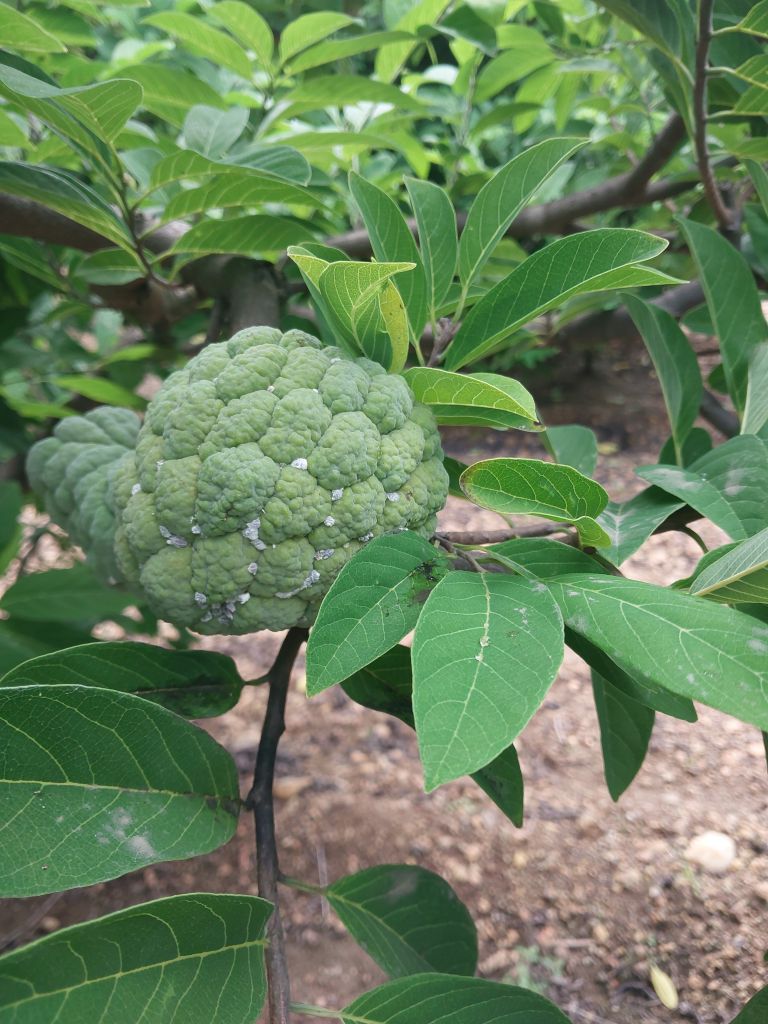
Disease label: Mealy Bug